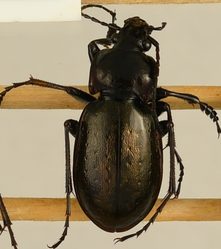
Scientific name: Carabus nemoralis
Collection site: Treehaven Site (TREE), plot TREE_006